John Gillis (historian)

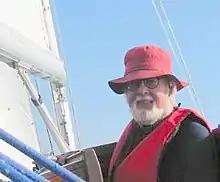
Gillis in 2010

John R. Gillis received his B.A. from Amherst College and a Ph.D. from Stanford University under the direction of Gordon A. Craig.